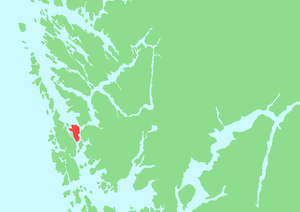
Litlesotra
Litlesotra
Litlesotra er en ø i Øygarden kommune, vest for Bergen i Vestland fylke i Norge. Øen ligger mellem fastlandet i øst og Bildøy og Sotra i vest. Arealet er 16,7 km². Største by er er kommunecenteret i Knarrevik/Straume.